List of Kentucky Wildcats men's basketball honorees

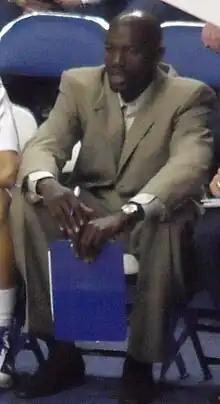
Tony Delk was a Consensus First Team All-America selection in 1995–96.

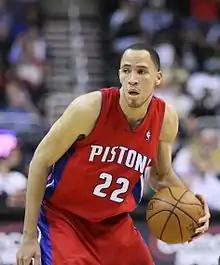
Tayshaun Prince was a Consensus First Team All-America selection in 2001 and 2002.

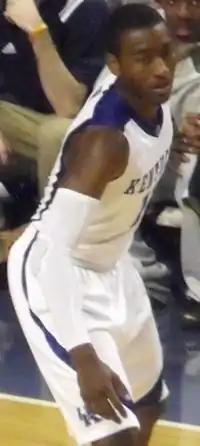
John Wall was a Consensus First Team All-America selection in 2009–10.

The Wayman Tisdale Award, known before the 2010–11 season as the USBWA National Freshman of the Year Award, has been presented by the United States Basketball Writers Association since 1989 to the top freshman in Division I men's basketball.